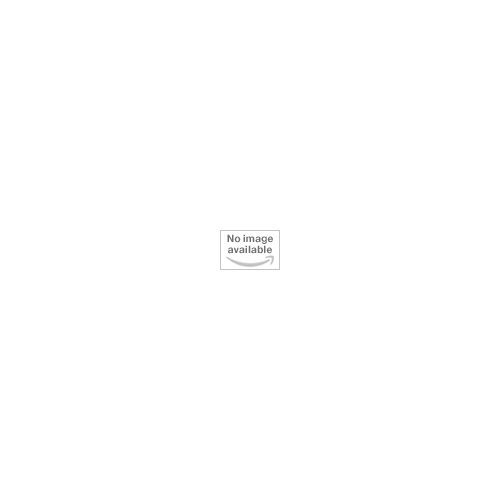
Item Name: BIGELOW TEA GRN, 20 BG
Value: 1.0
Unit: Count

Price: 3.99